Bloodgate

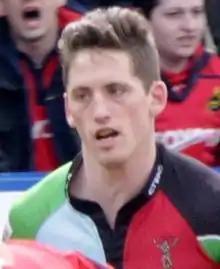
Williams in 2013

Bloodgate was a rugby union scandal involving English team Harlequins in their Heineken Cup quarter-final against Irish side Leinster on 12 April 2009. Harlequins wing Tom Williams feigned an injury using a fake blood capsule in order for Harlequins to make another substitution late in the game.